Armenian Olympic Committee

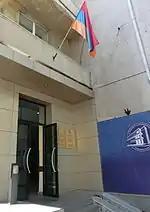
Former offices of the Armenian Olympic Committee in Yerevan

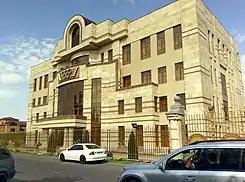
"Olympavan", the headquarters of the Armenian Olympic Committee, Yerevan

Olympavan is the official training centre of the Armenian Olympic Committee, located in the Davtashen District of the capital Yerevan. Following a 2-year period of construction process between 2013 and 2015, the Olympavan was officially opened on 29 September 2015, on the occasion of the 25th anniversary of the Armenian Olympic Committee. The ceremony was attended by then-Prime Minister Hovik Abrahamyan, businessman Samvel Karapetyan, Sheikh Ahmed Al-Fahad Al-Sabah, Gagik Tsarukyan, as well as delegates of 25 different national Olympic committees.